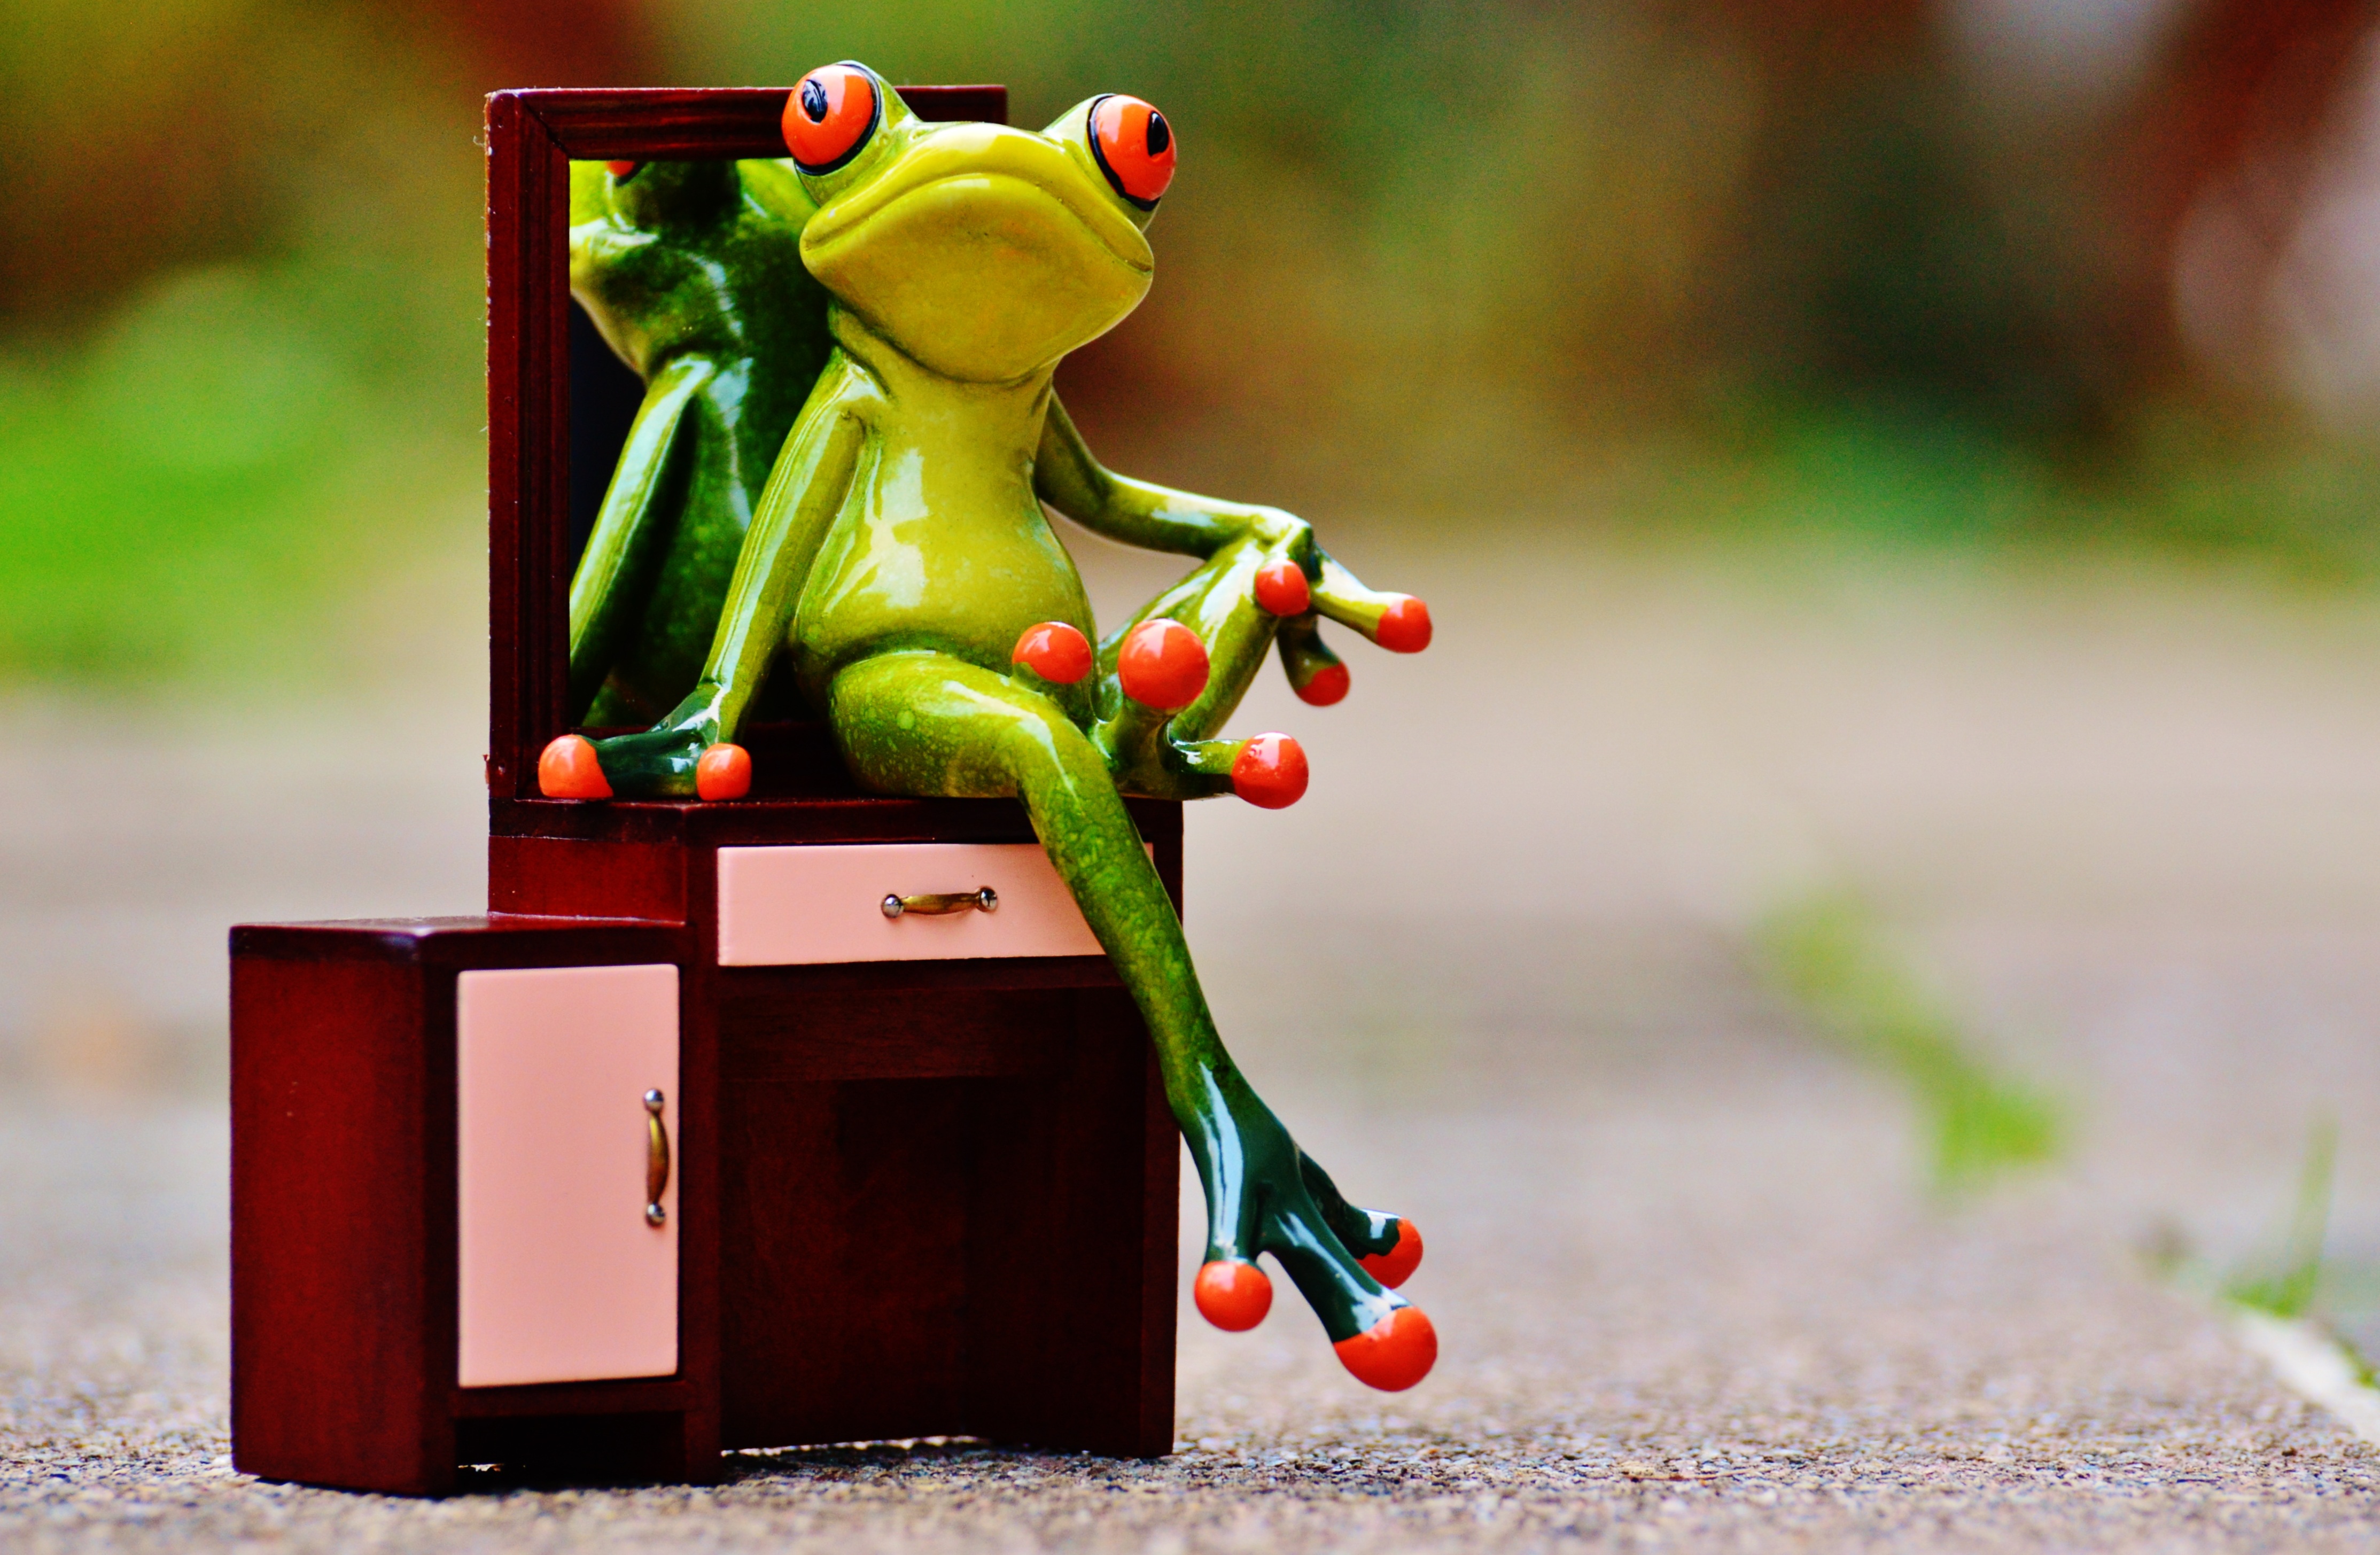
animal, cute, green, red, frog, amphibian, toy, sit, fun, figure, mirror, funny, frogs